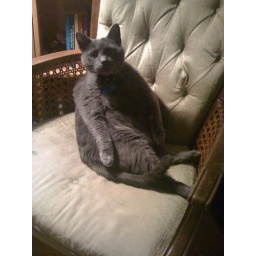
sea lion in a kitty disguise